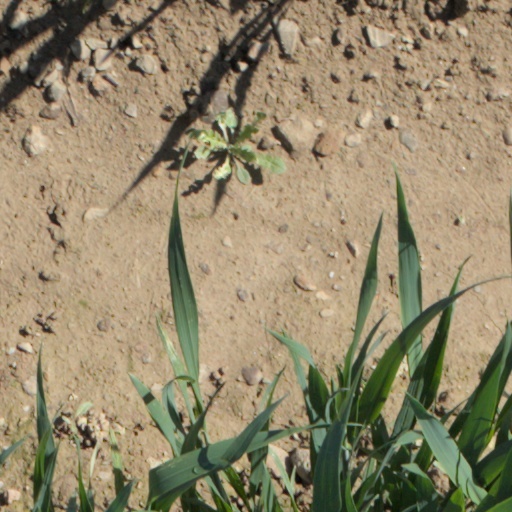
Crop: wheat